City marketing

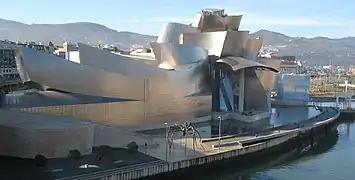
Guggenheim Museum in Bilbao is an example of a structure used for city marketing.

City marketing (related to city branding) or Place Marketing is the promotion of a city, or a district within it, with the aim of encouraging certain activities to take place there (such as tourism and attraction of foreign direct investments).